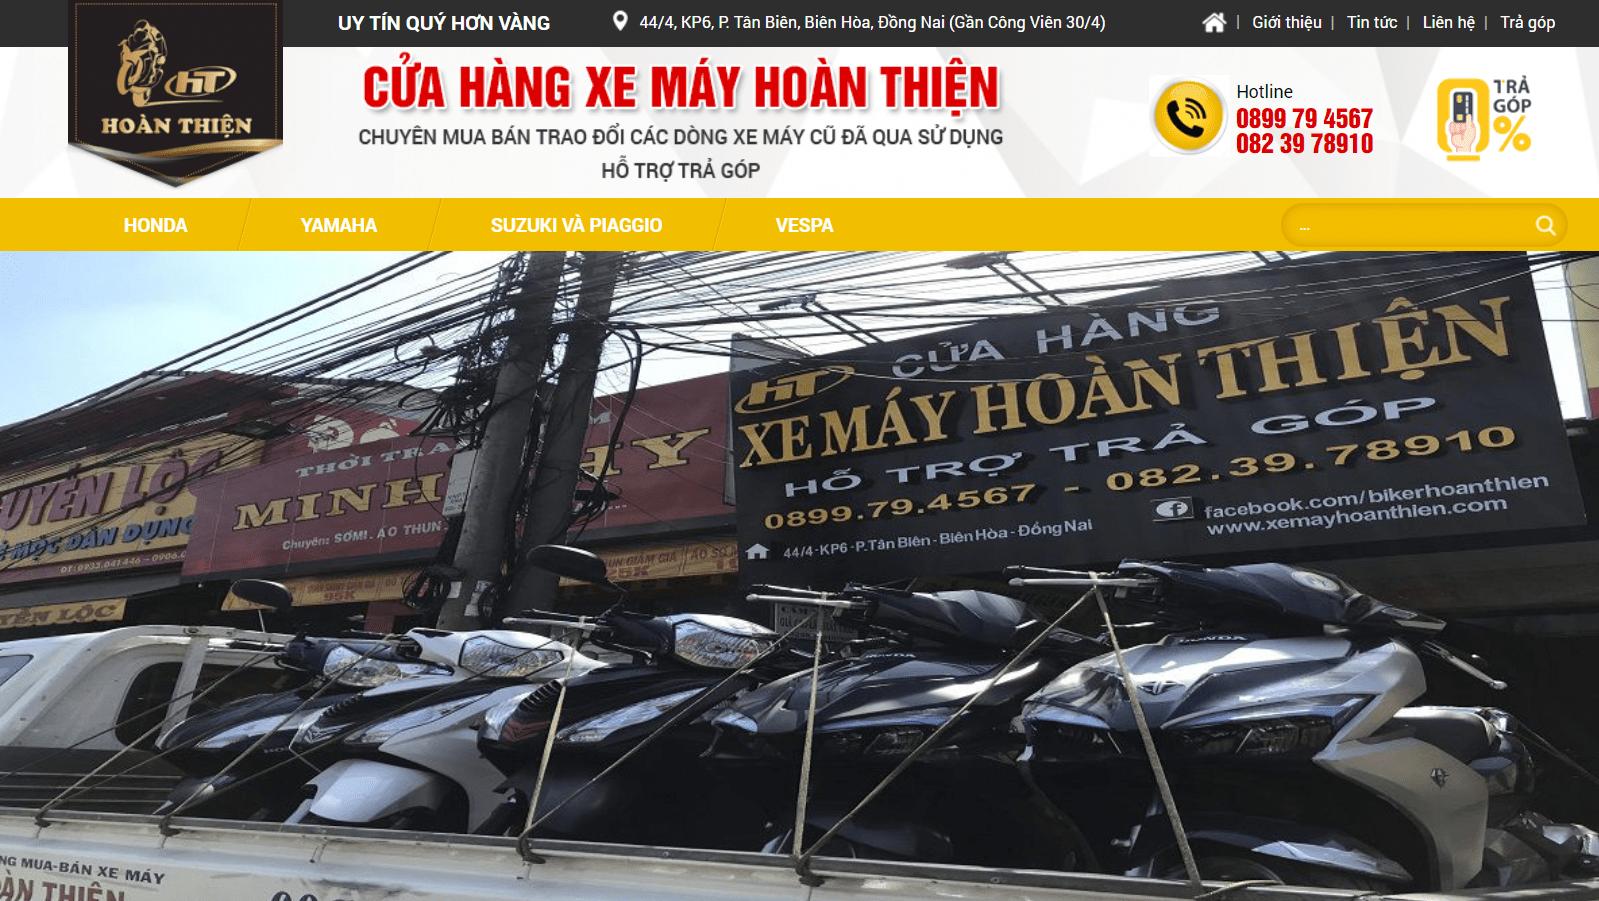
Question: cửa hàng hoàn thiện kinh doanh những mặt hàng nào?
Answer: xe máy